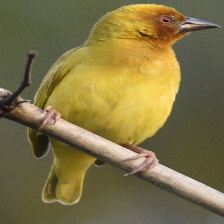
Species: EASTERN GOLDEN WEAVER
Scientific name: PLOCEUS SUBAUREUS